Palace of Monimail

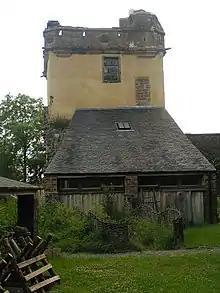
The restored tower of Monimail Palace

The Palace of Monimail, also known as Monimail Tower, was a Renaissance palace in Fife, Scotland. A residence of the Archbishops of St Andrews from the 13th century, in the early 17th century Monimail became a chief seat of the Melville family. Lord Monimail is one of the subsidiary titles of the Leslie-Melville Earls of Leven. It was abandoned in the late 17th century and subsequently most of the palace was demolished. One tower remains standing in the grounds of Melville House near the village of Monimail, north of Ladybank.